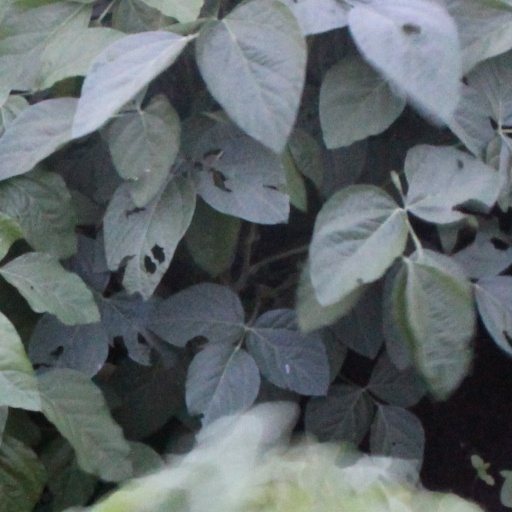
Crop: soybean